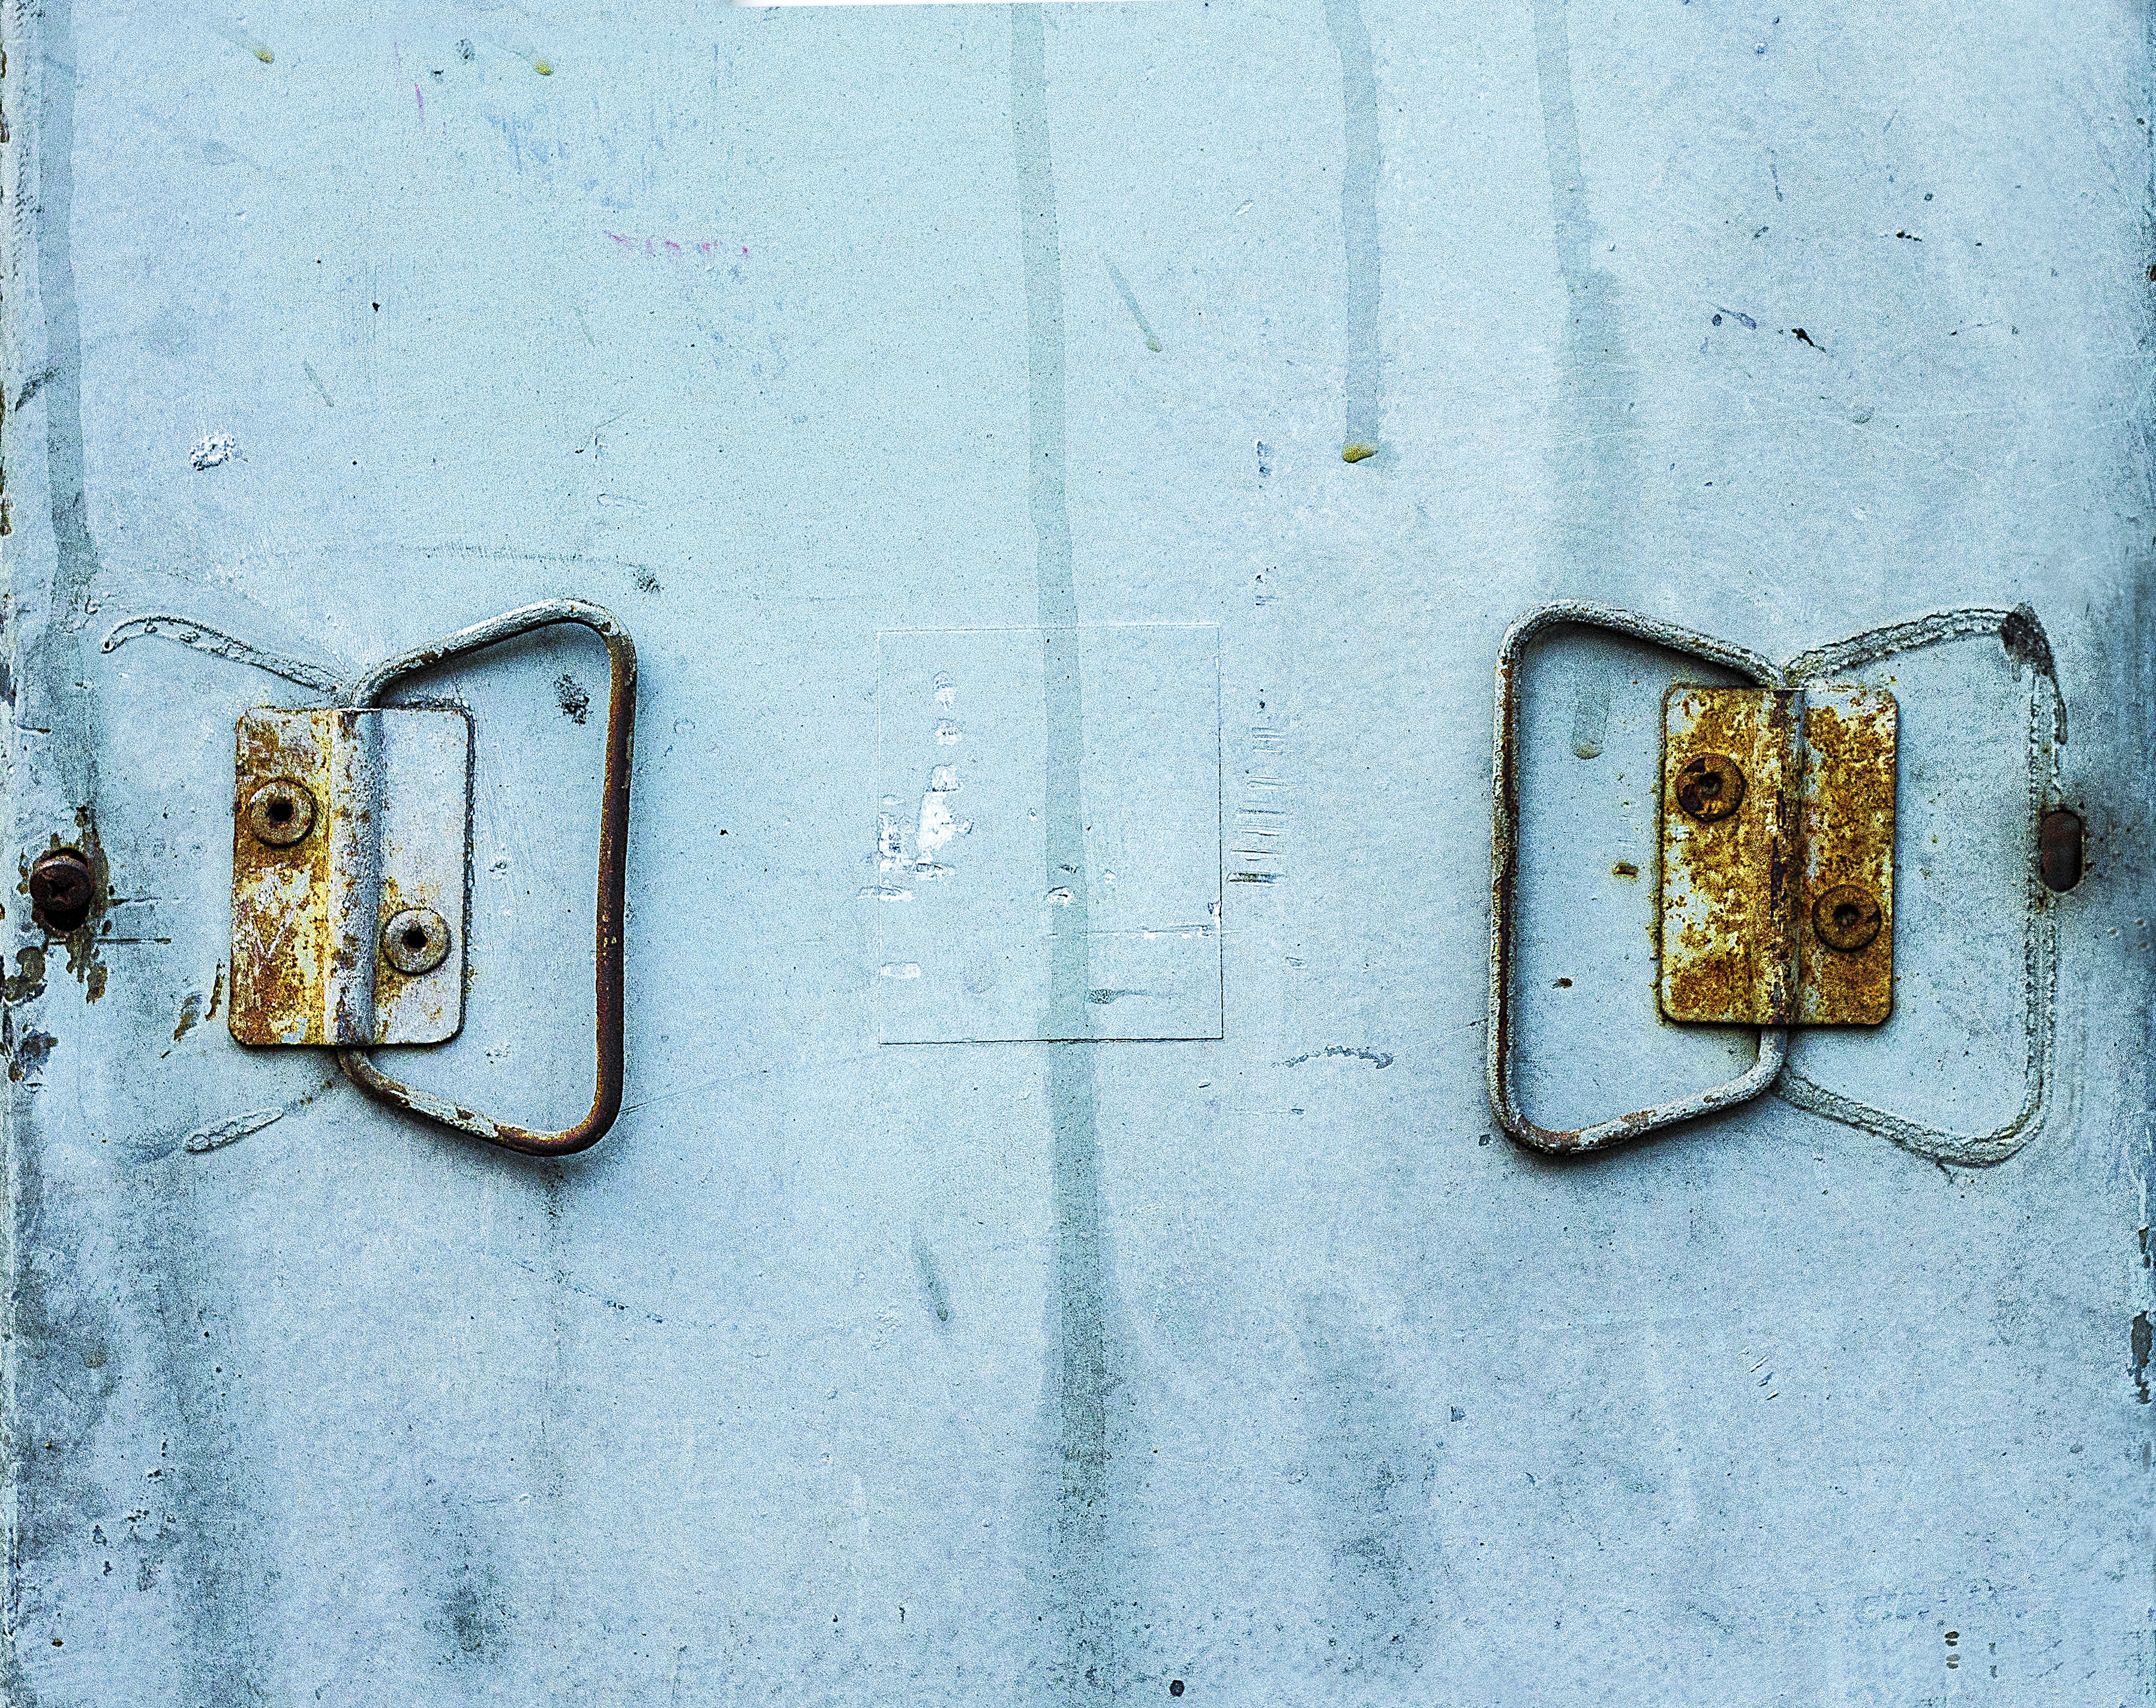
grungy, texture, number, wall, rust, color, metal, grunge, blue, material, weathered, art, background, sketch, drawing, aging, rusted, shape, metallic, aged, corrosion, rusting, corrode, oxidization, oxidize, metal texture